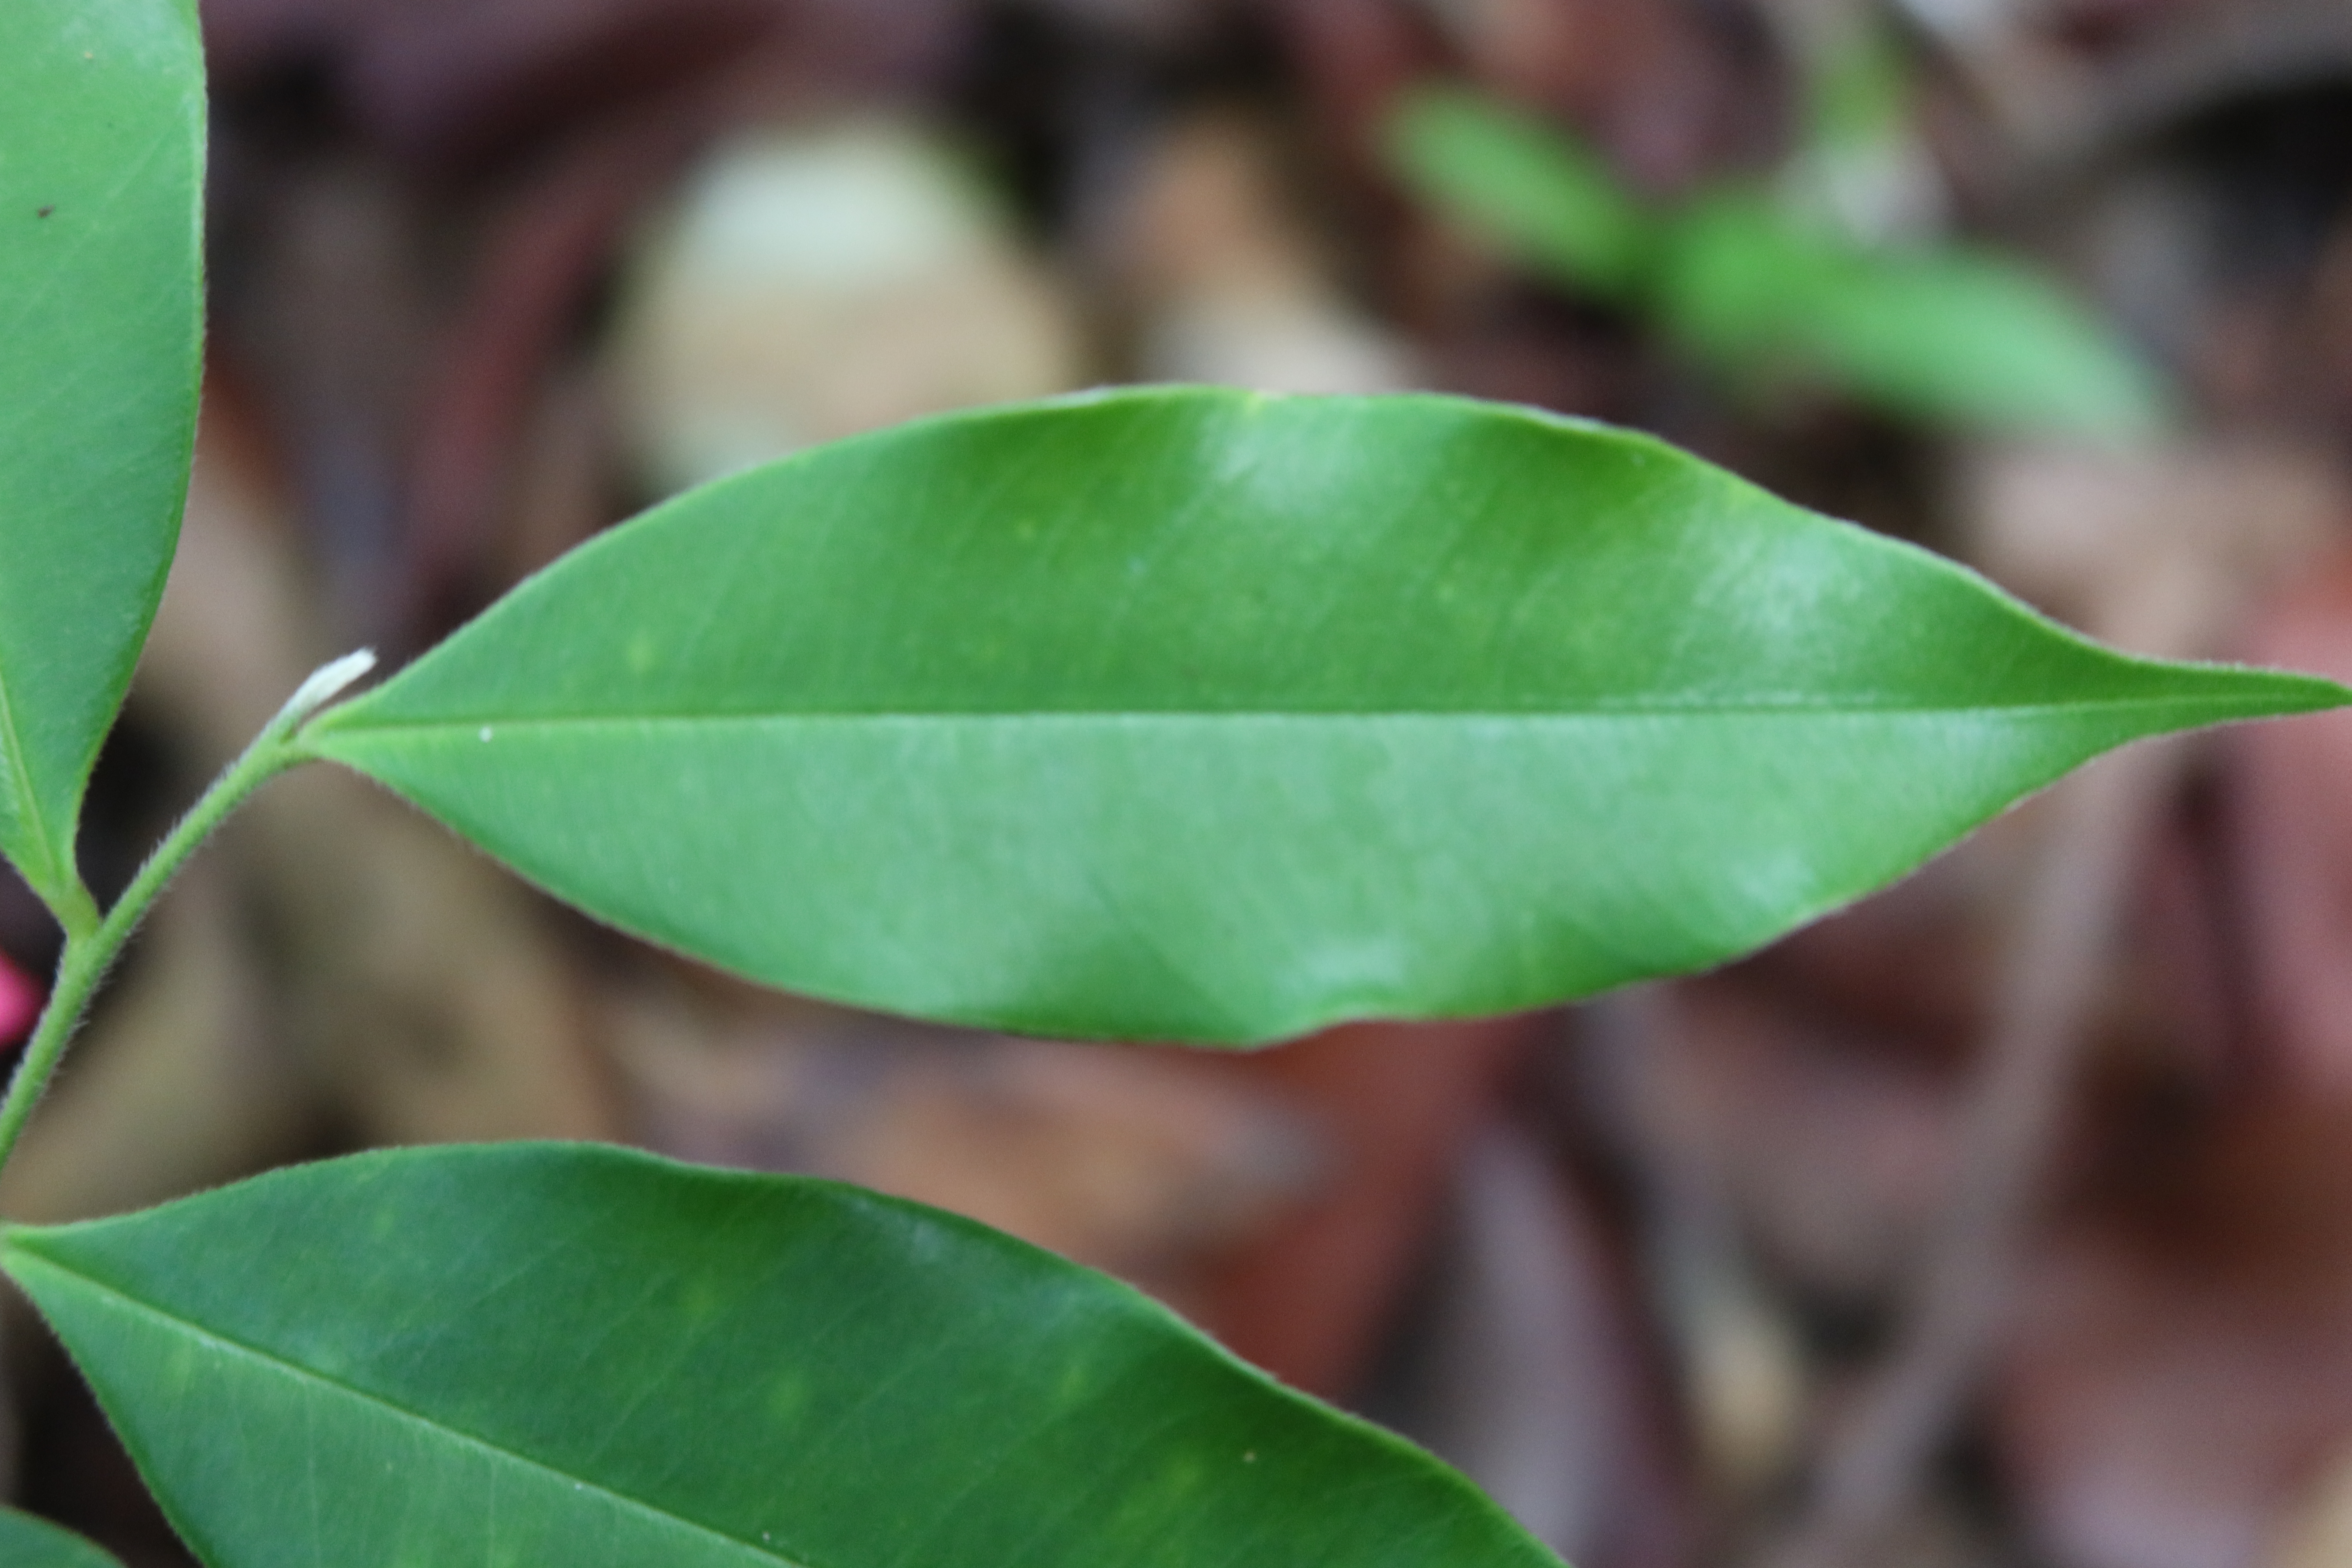
Label: Healthy